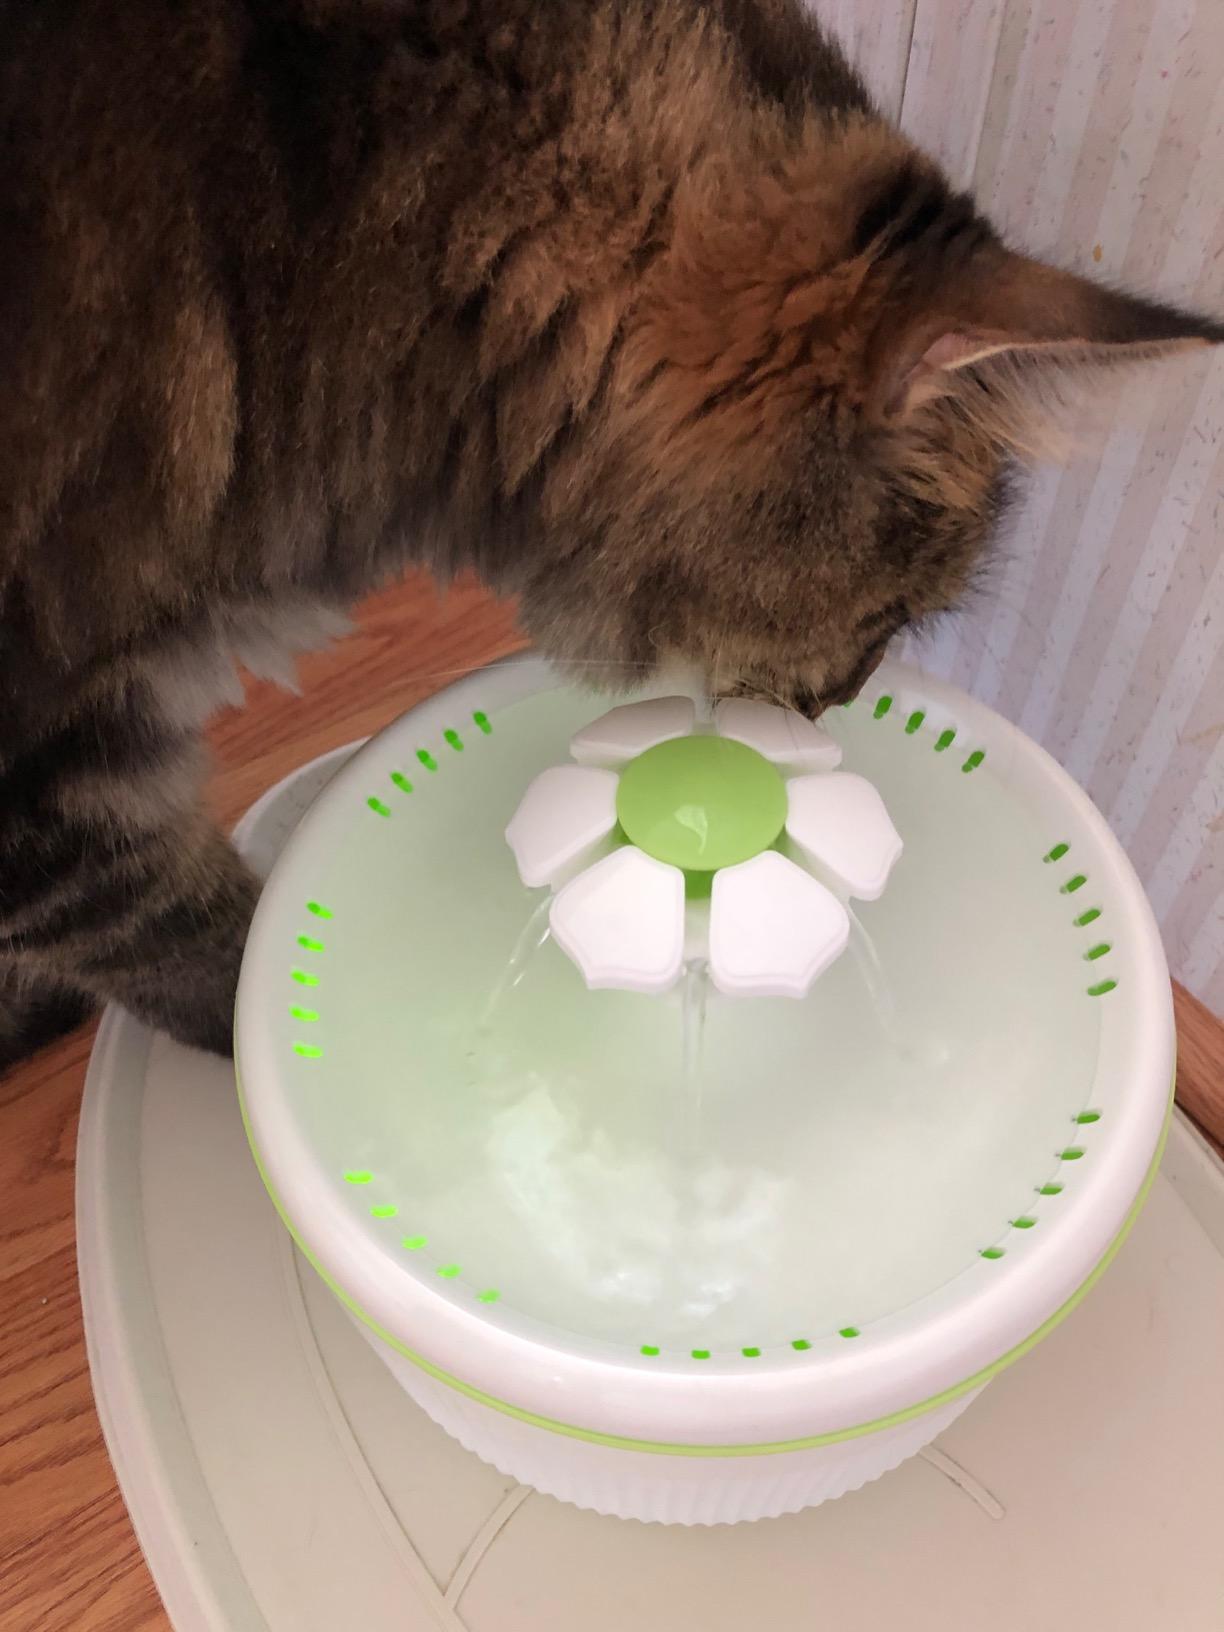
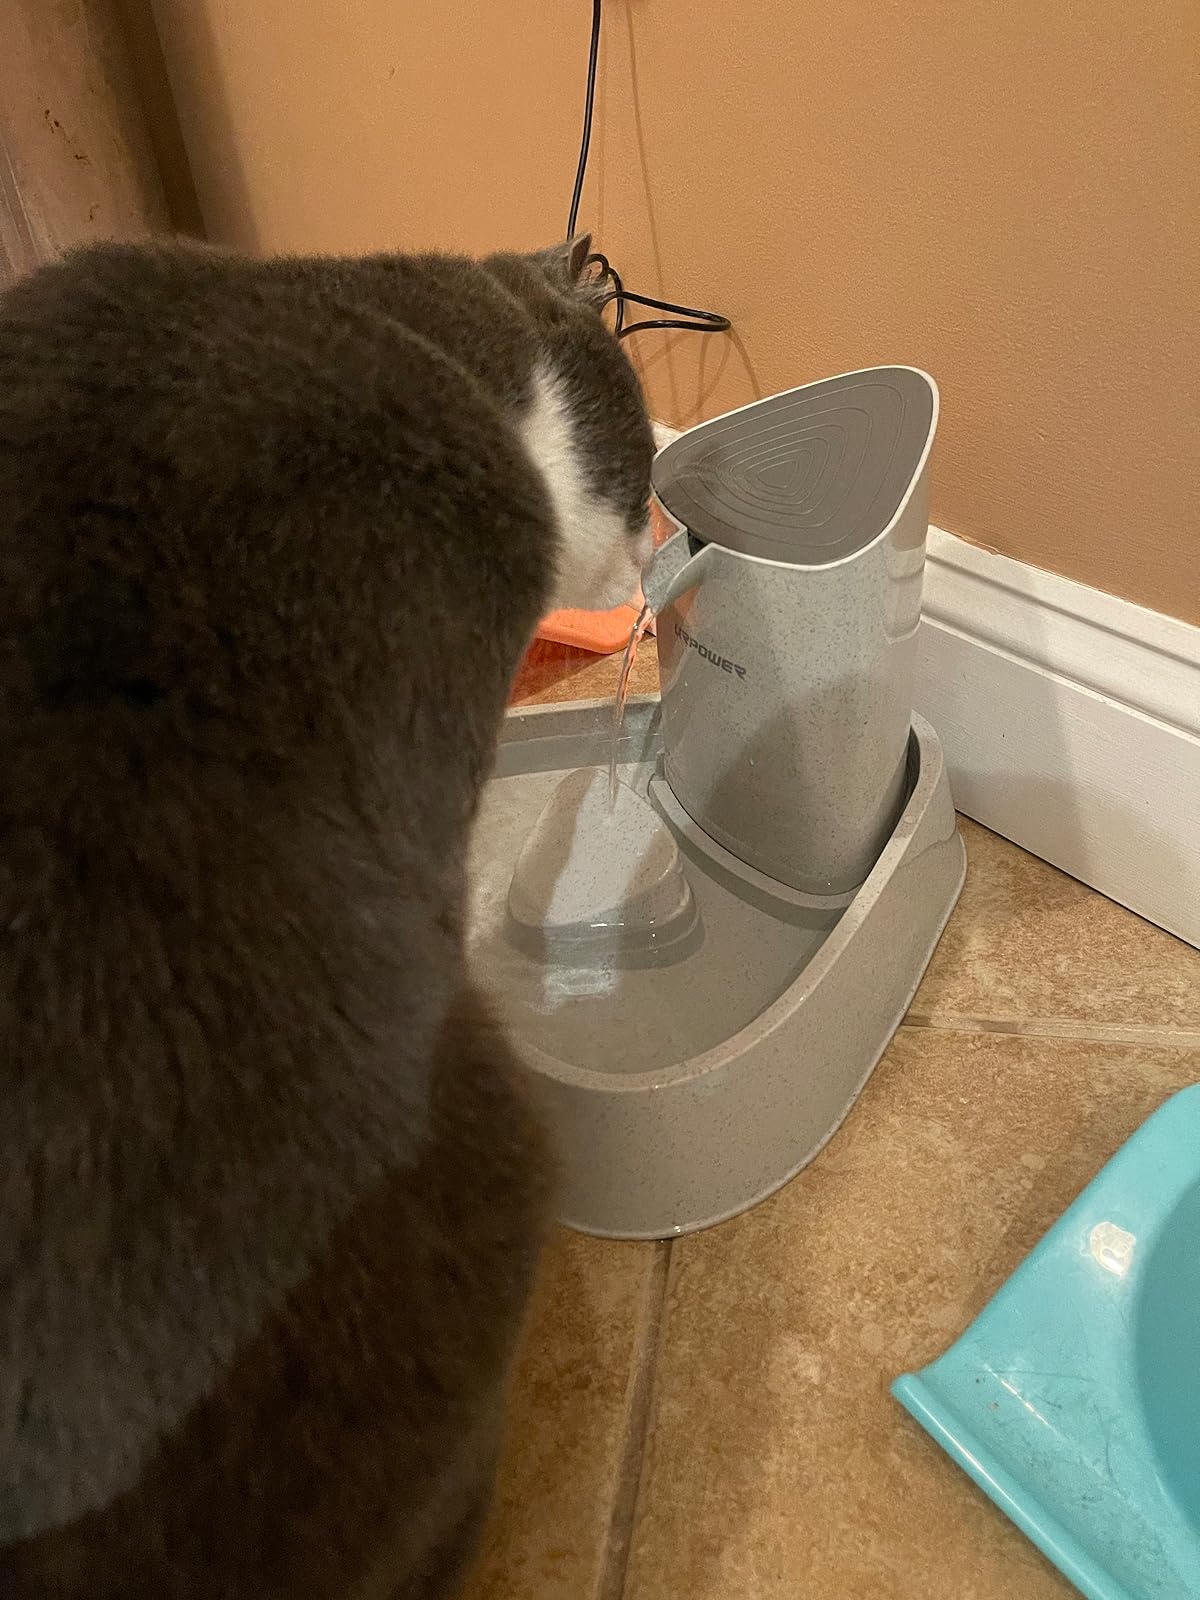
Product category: items_bowl
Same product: no